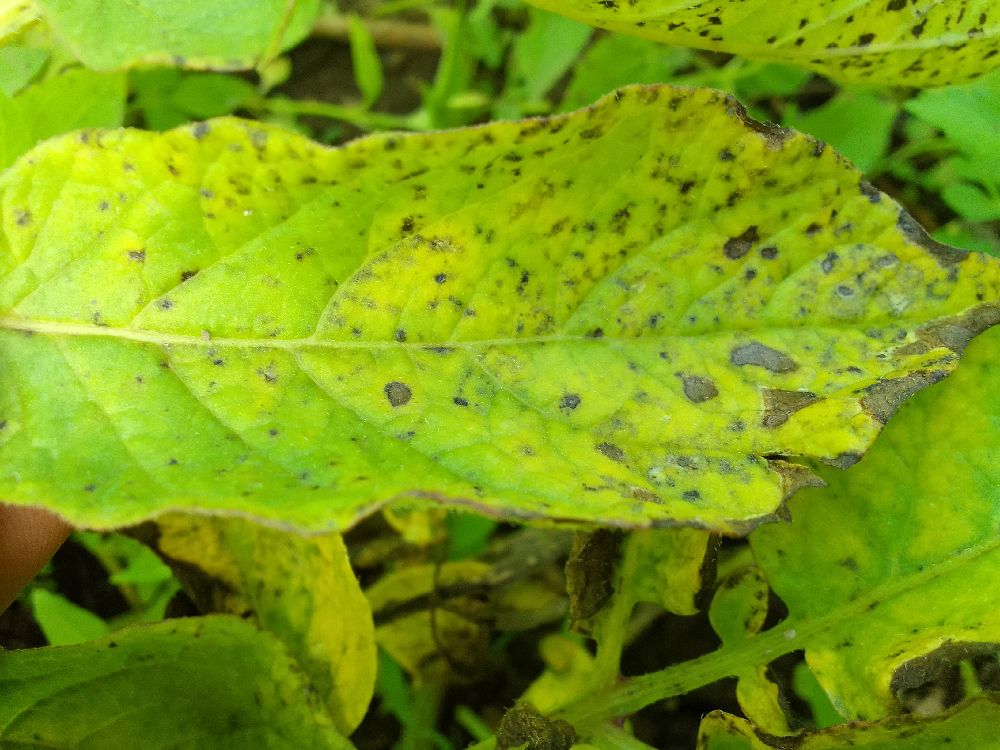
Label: Early blight